Bravone

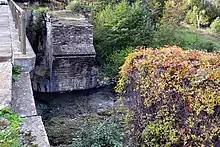

It crosses the communes of Alzi, Bustanico, Campi, Linguizzetta, Matra, Mazzola, Moïta, Pianello, Tallone, Tox and Zalana.